Lingo (Dutch game show)

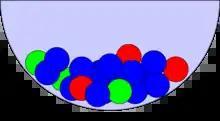
Ball basin if there are no balls taken out: 18 blue balls (among which one question mark), three red balls and three green balls.

If the word was correctly guessed, the team which guessed the word correctly may draw two balls from the ball basin. Each team had a Lingo card with 25 numbers on it (odd numbers for one team, even for the other) with eight numbers crossed off before the game started. Each team's goal was to cross off numbers on the Lingo card by drawing the appropriately numbered ball to obtain a horizontal, vertical or diagonal line of five numbers. In that case, the team was said to have achieved a Lingo.